Punched card

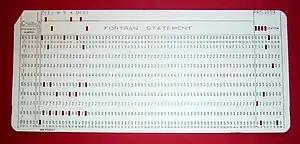
Punched card from a Fortran program: Z(1) = Y + W(1), plus sorting information in the last 8 columns.

Herman Hollerith was awarded three patents in 1889 for electromechanical tabulating machines. These patents described both paper tape and rectangular cards as possible recording media. The card shown in of January 8 was printed with a template and had hole positions arranged close to the edges so they could be reached by a railroad conductor's ticket punch, with the center reserved for written descriptions. Hollerith was originally inspired by railroad tickets that let the conductor encode a rough description of the passenger: